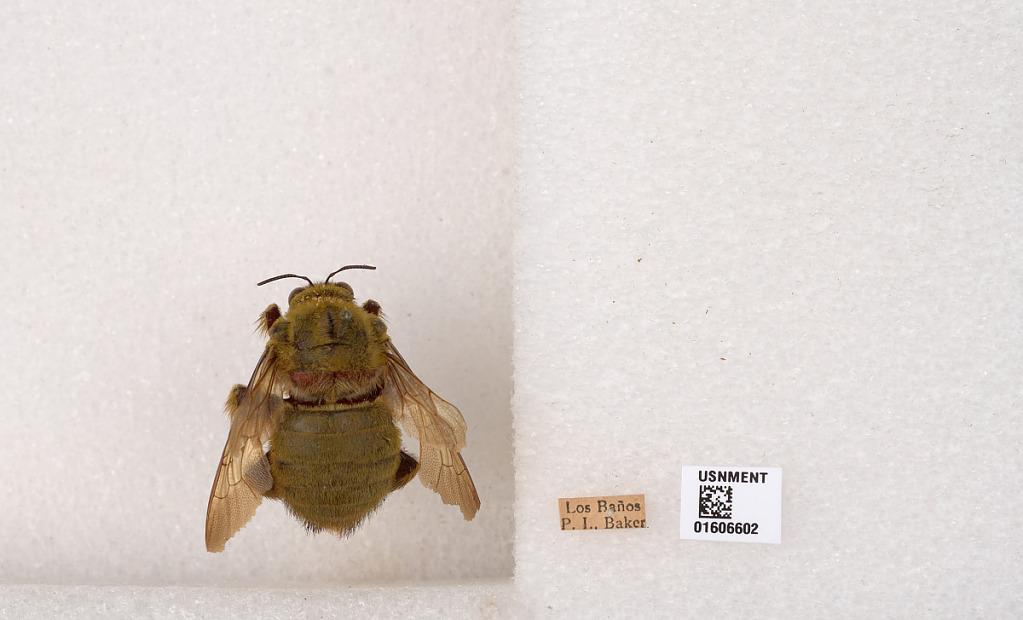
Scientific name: Xylocopa (Koptortosoma) bombiformis Smith
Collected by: Baker
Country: Philippines
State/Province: Calabarzon
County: Laguna
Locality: Los Banos
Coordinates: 14.1355, 121.191